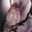
Label: bird